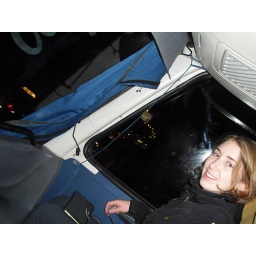
best seat in the house